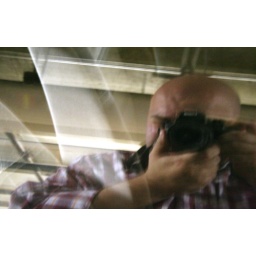
Reflected in a car window in the parking lot.